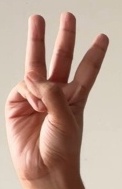
ASL sign: W